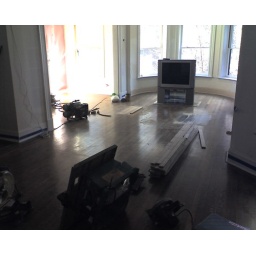
That TV is so heavy we contemplated leaving it and finishing the floor around it. Just kidding...